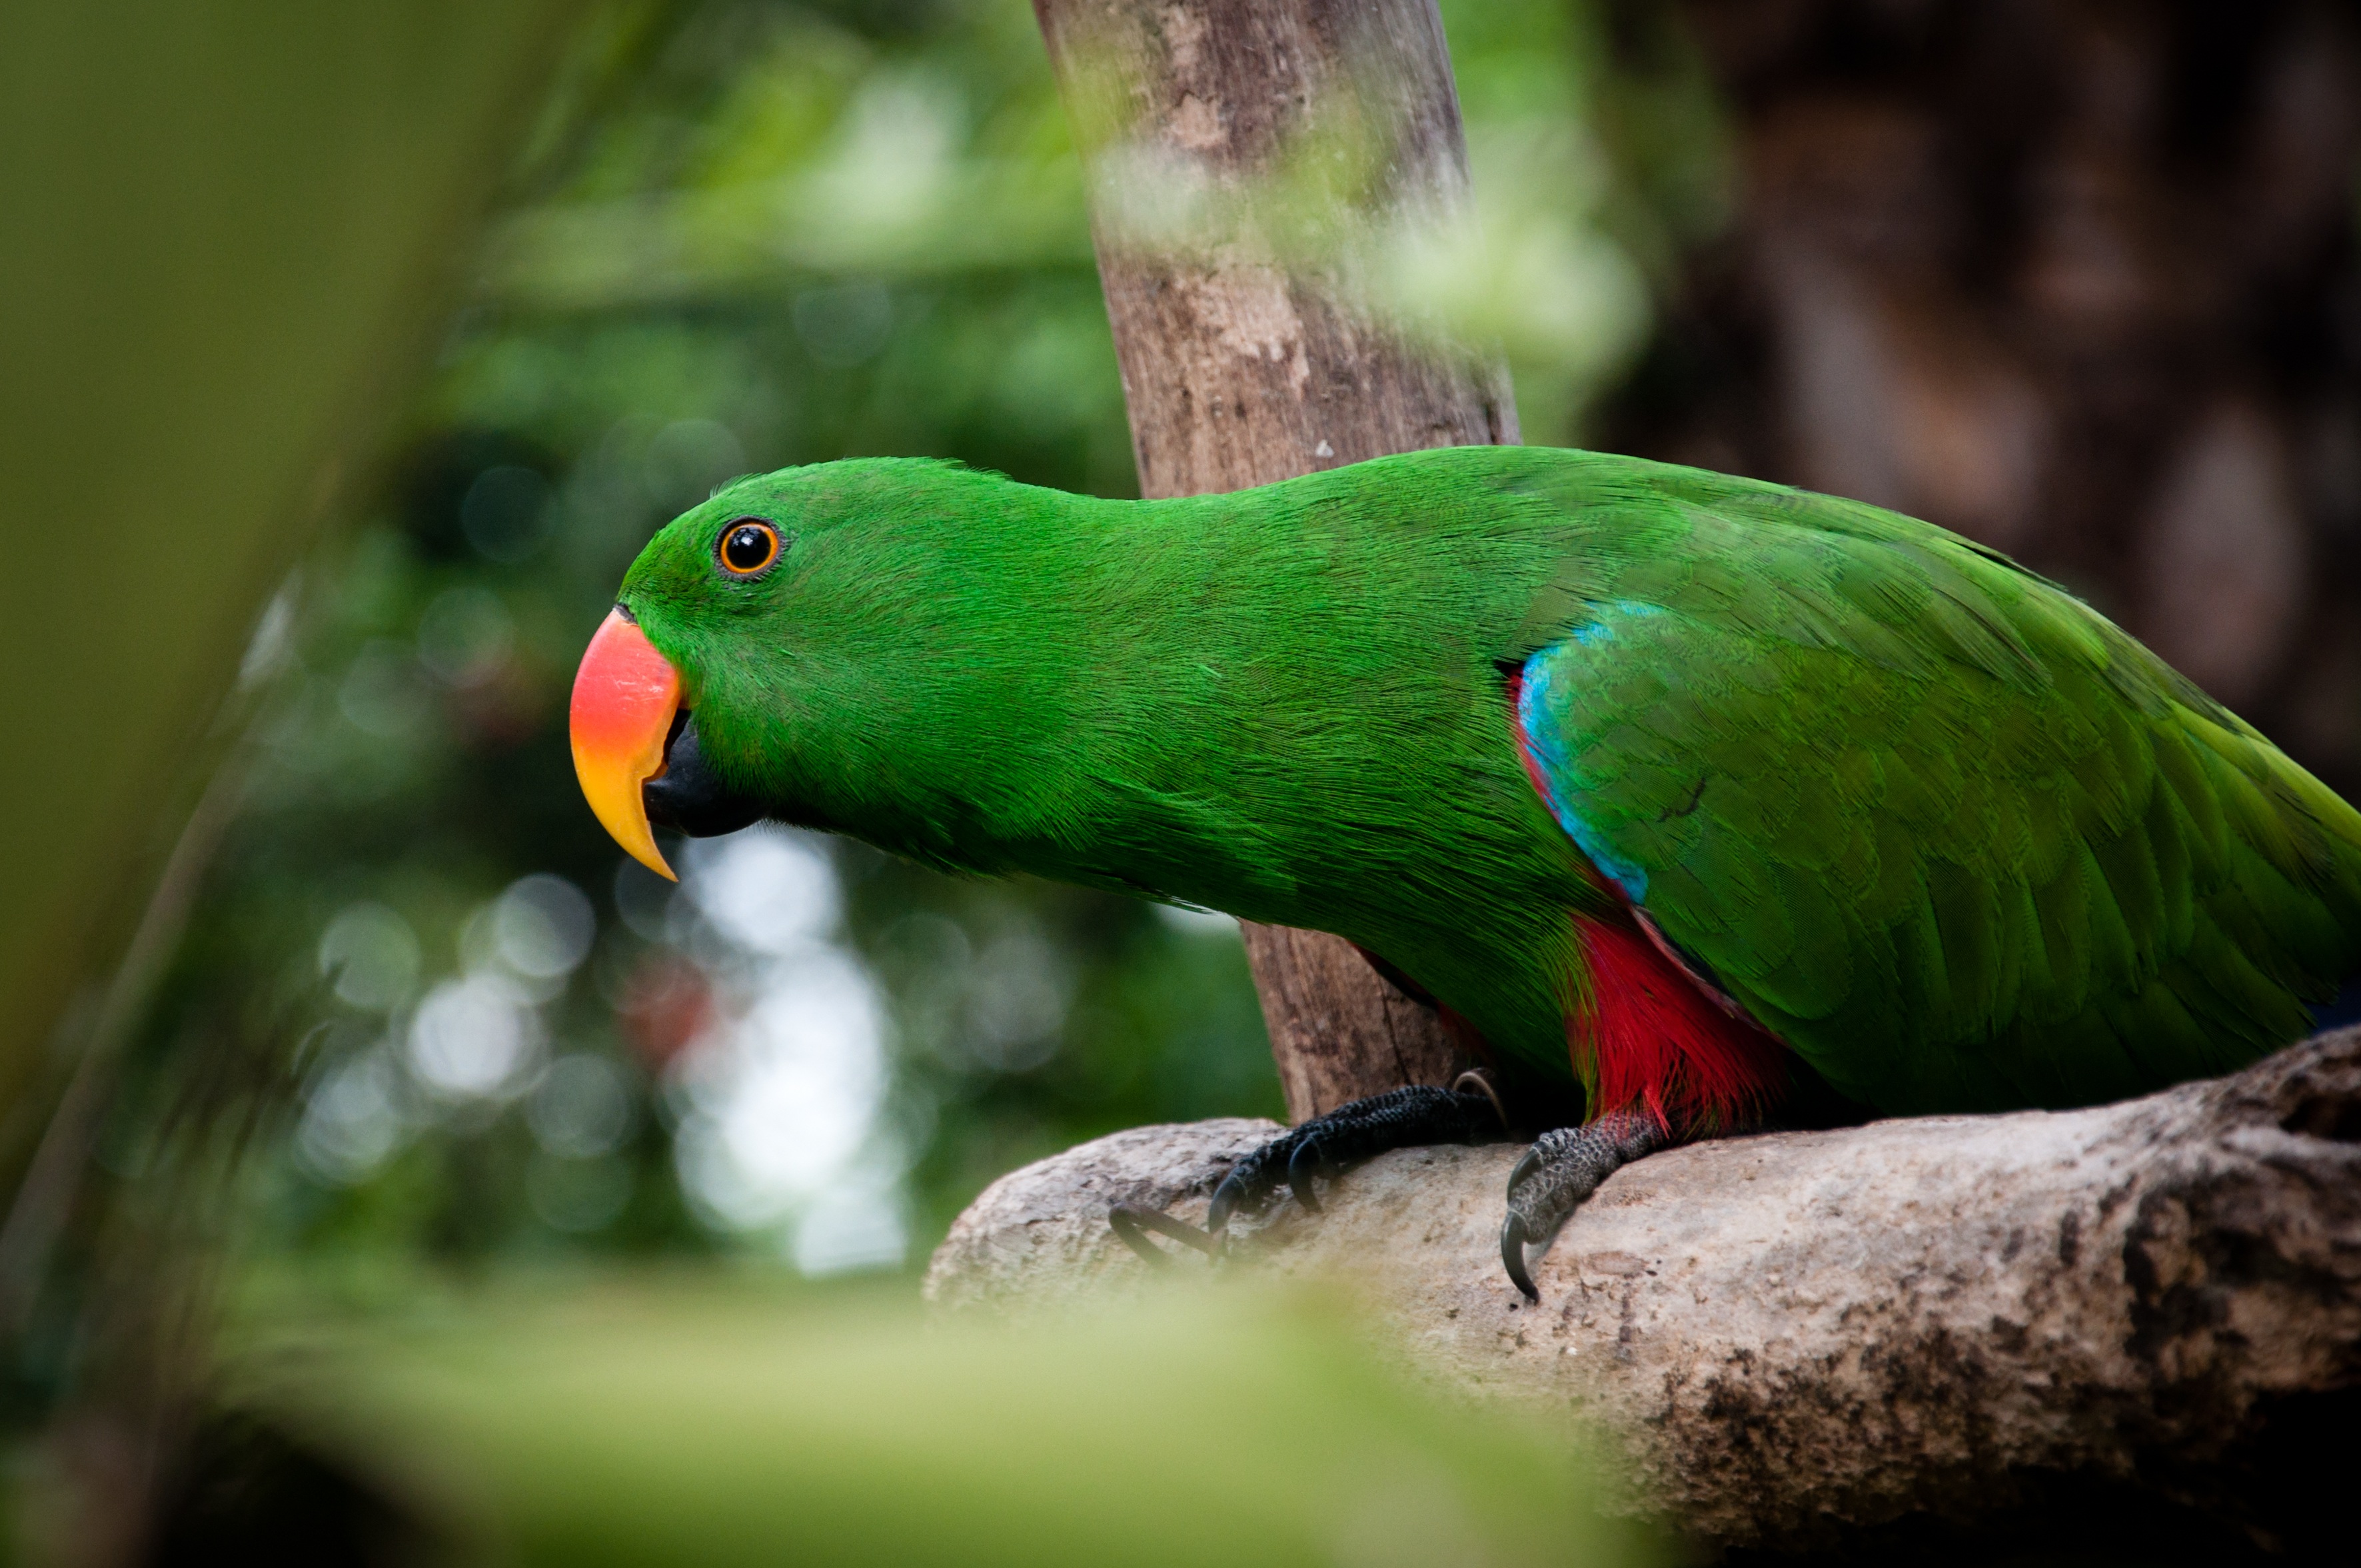
nature, forest, bird, trunk, wildlife, green, beak, fauna, lorikeet, lovebird, macaw, vertebrate, parrot, parakeet, common pet parakeet